Leopoldo Lugones

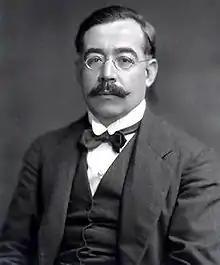

Leopoldo Antonio Lugones Argüello (13 June 1874 – 18 February 1938) was an Argentine poet, essayist, novelist, playwright, historian, professor, translator, biographer, philologist, theologian, diplomat, politician and journalist. His poetic writings are often considered to be the founding works of Spanish-language modern poetry (not, however, modernismo). His short stories made him a crucial precursor and also a pioneer of both the fantastic and science fiction literature in Argentina.